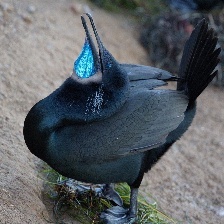
Species: BRANDT CORMARANT
Scientific name: PHALACROCORAX PENICILLATUS